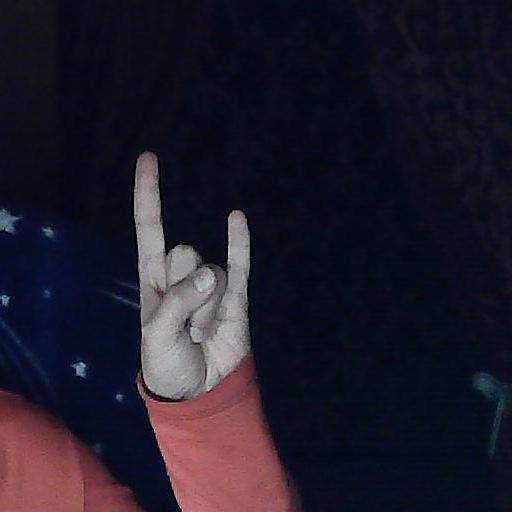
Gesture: rock